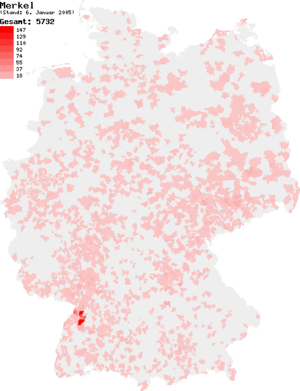
Merkel est un nom de famille notamment porté par :